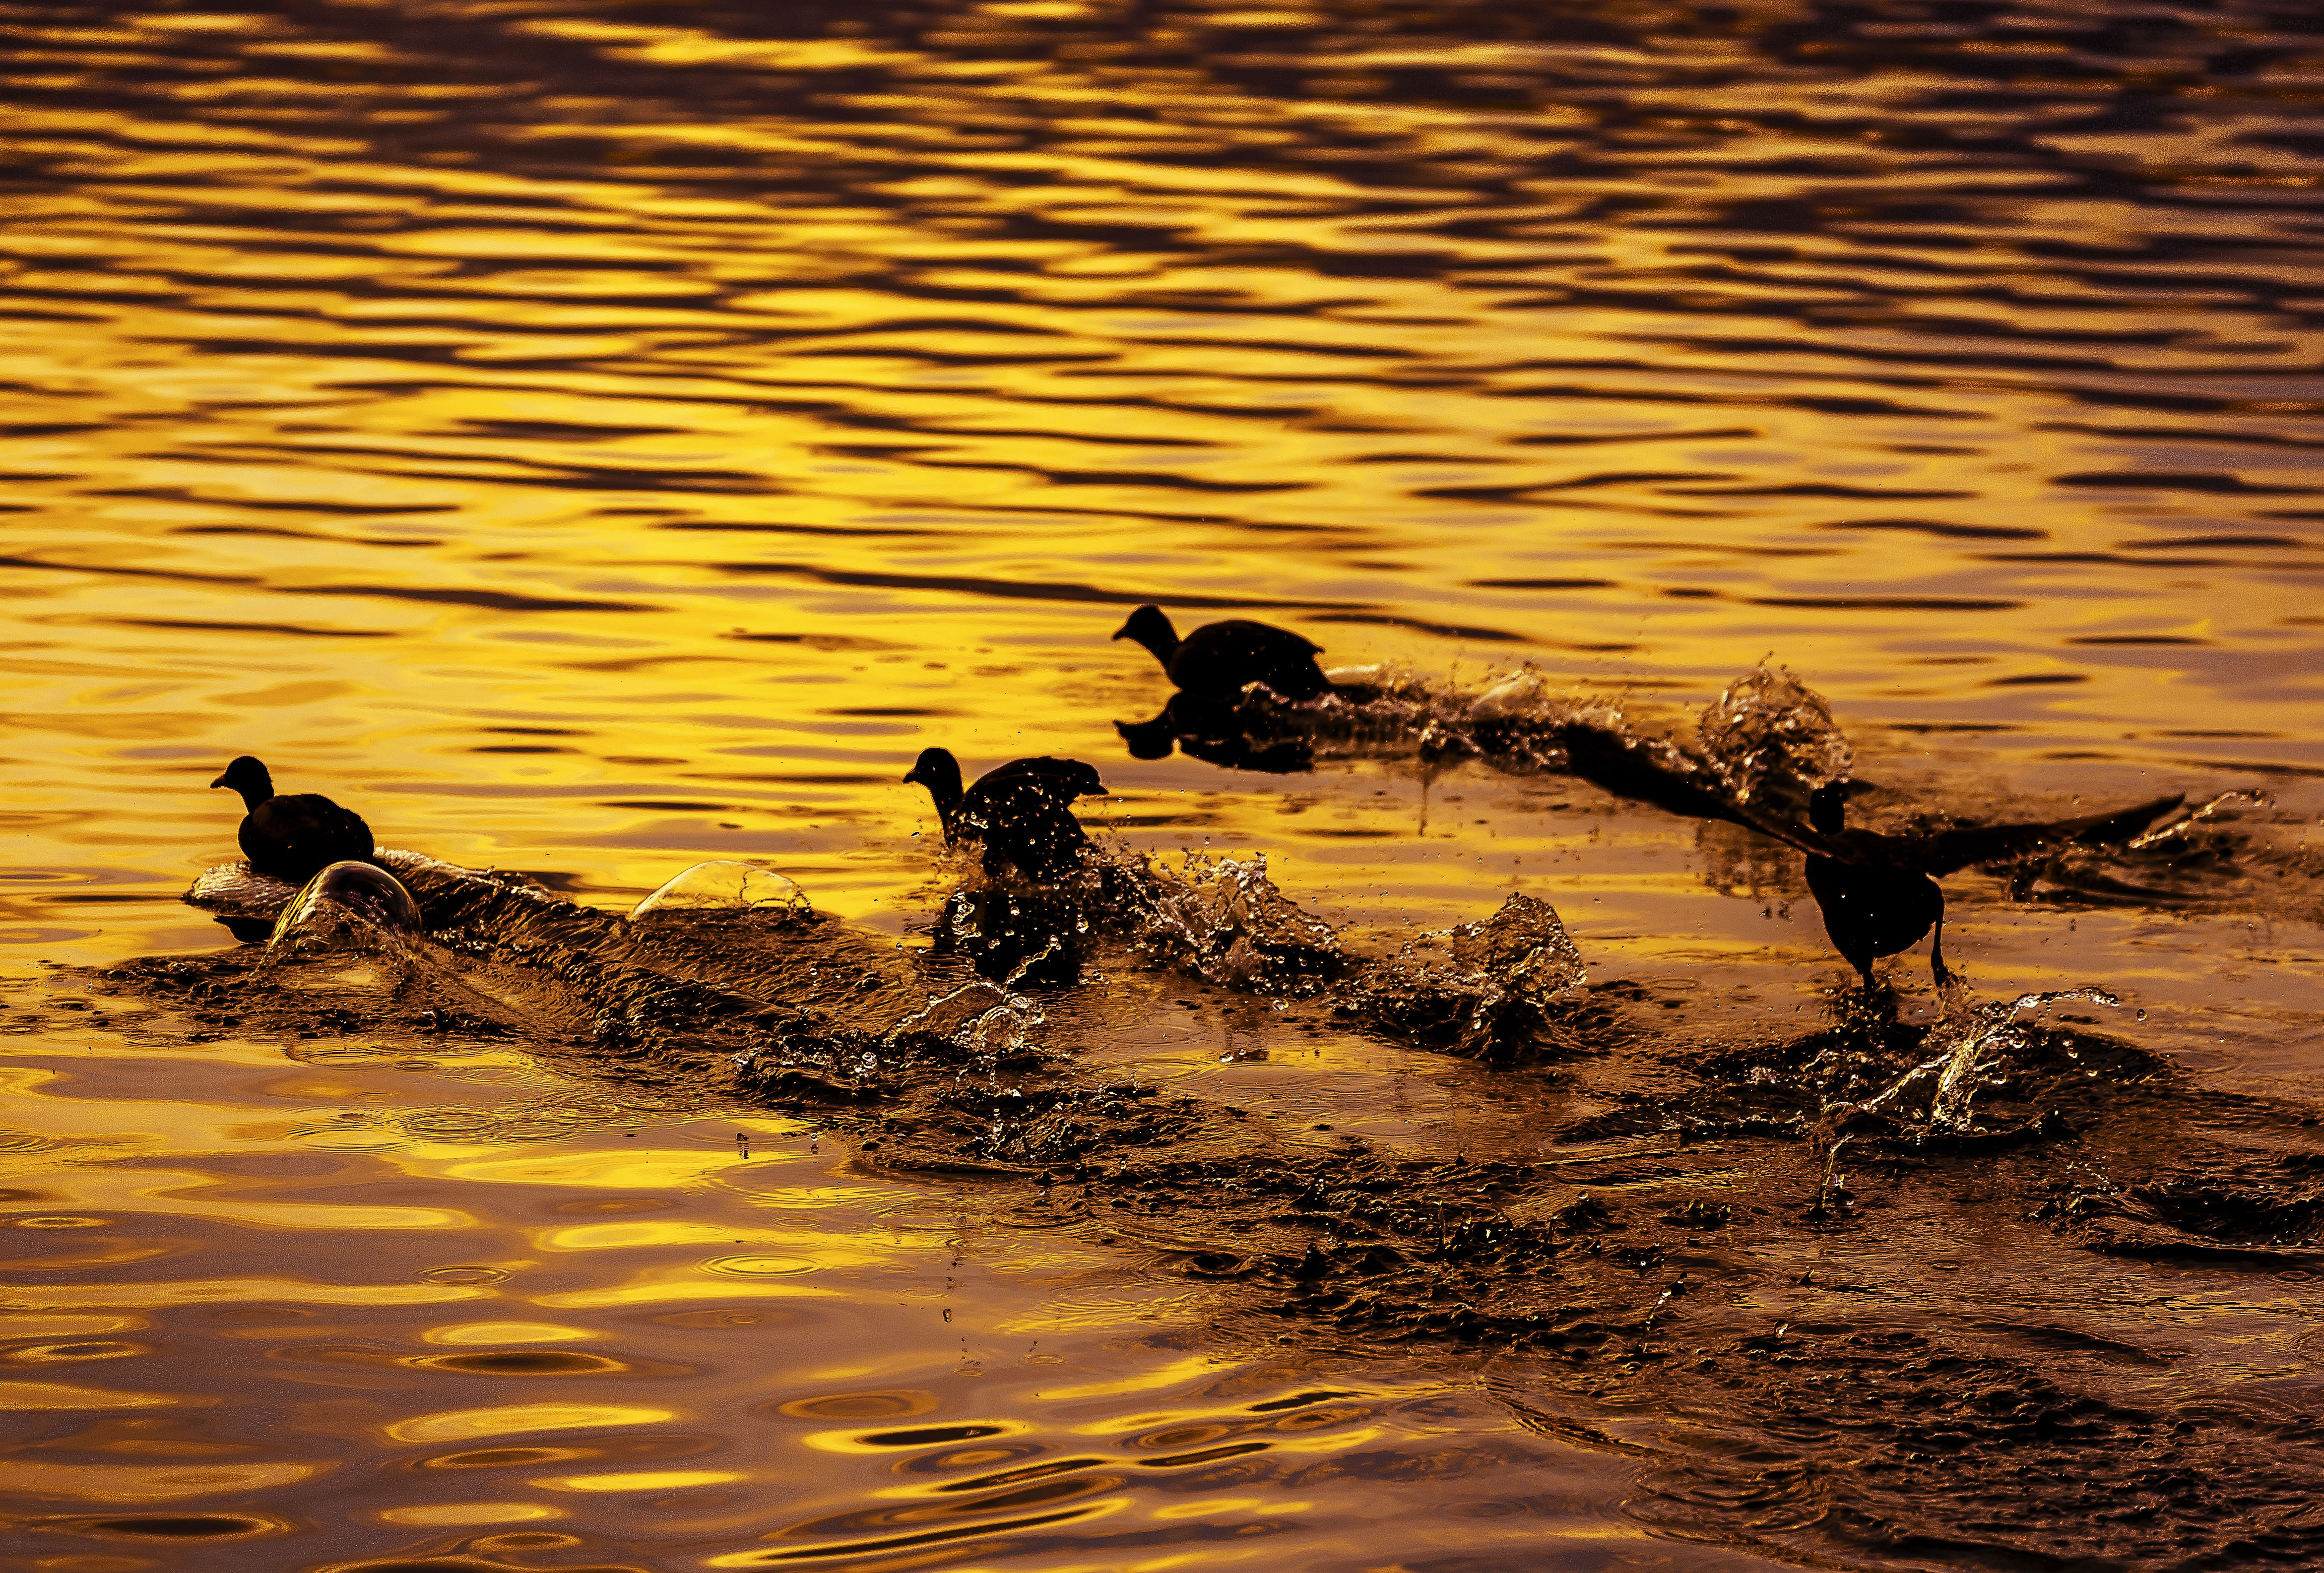
sea, nature, bird, sunset, river, wildlife, reflection, spray, flight, autumn, japan, fauna, duck, waterfowl, coot, water bird, mallard, ducks geese and swans